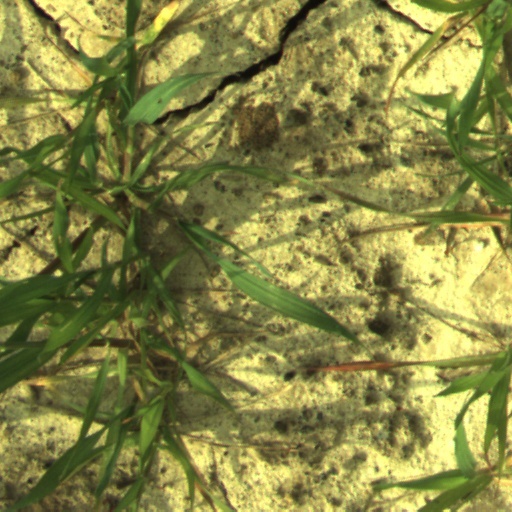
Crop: wheat